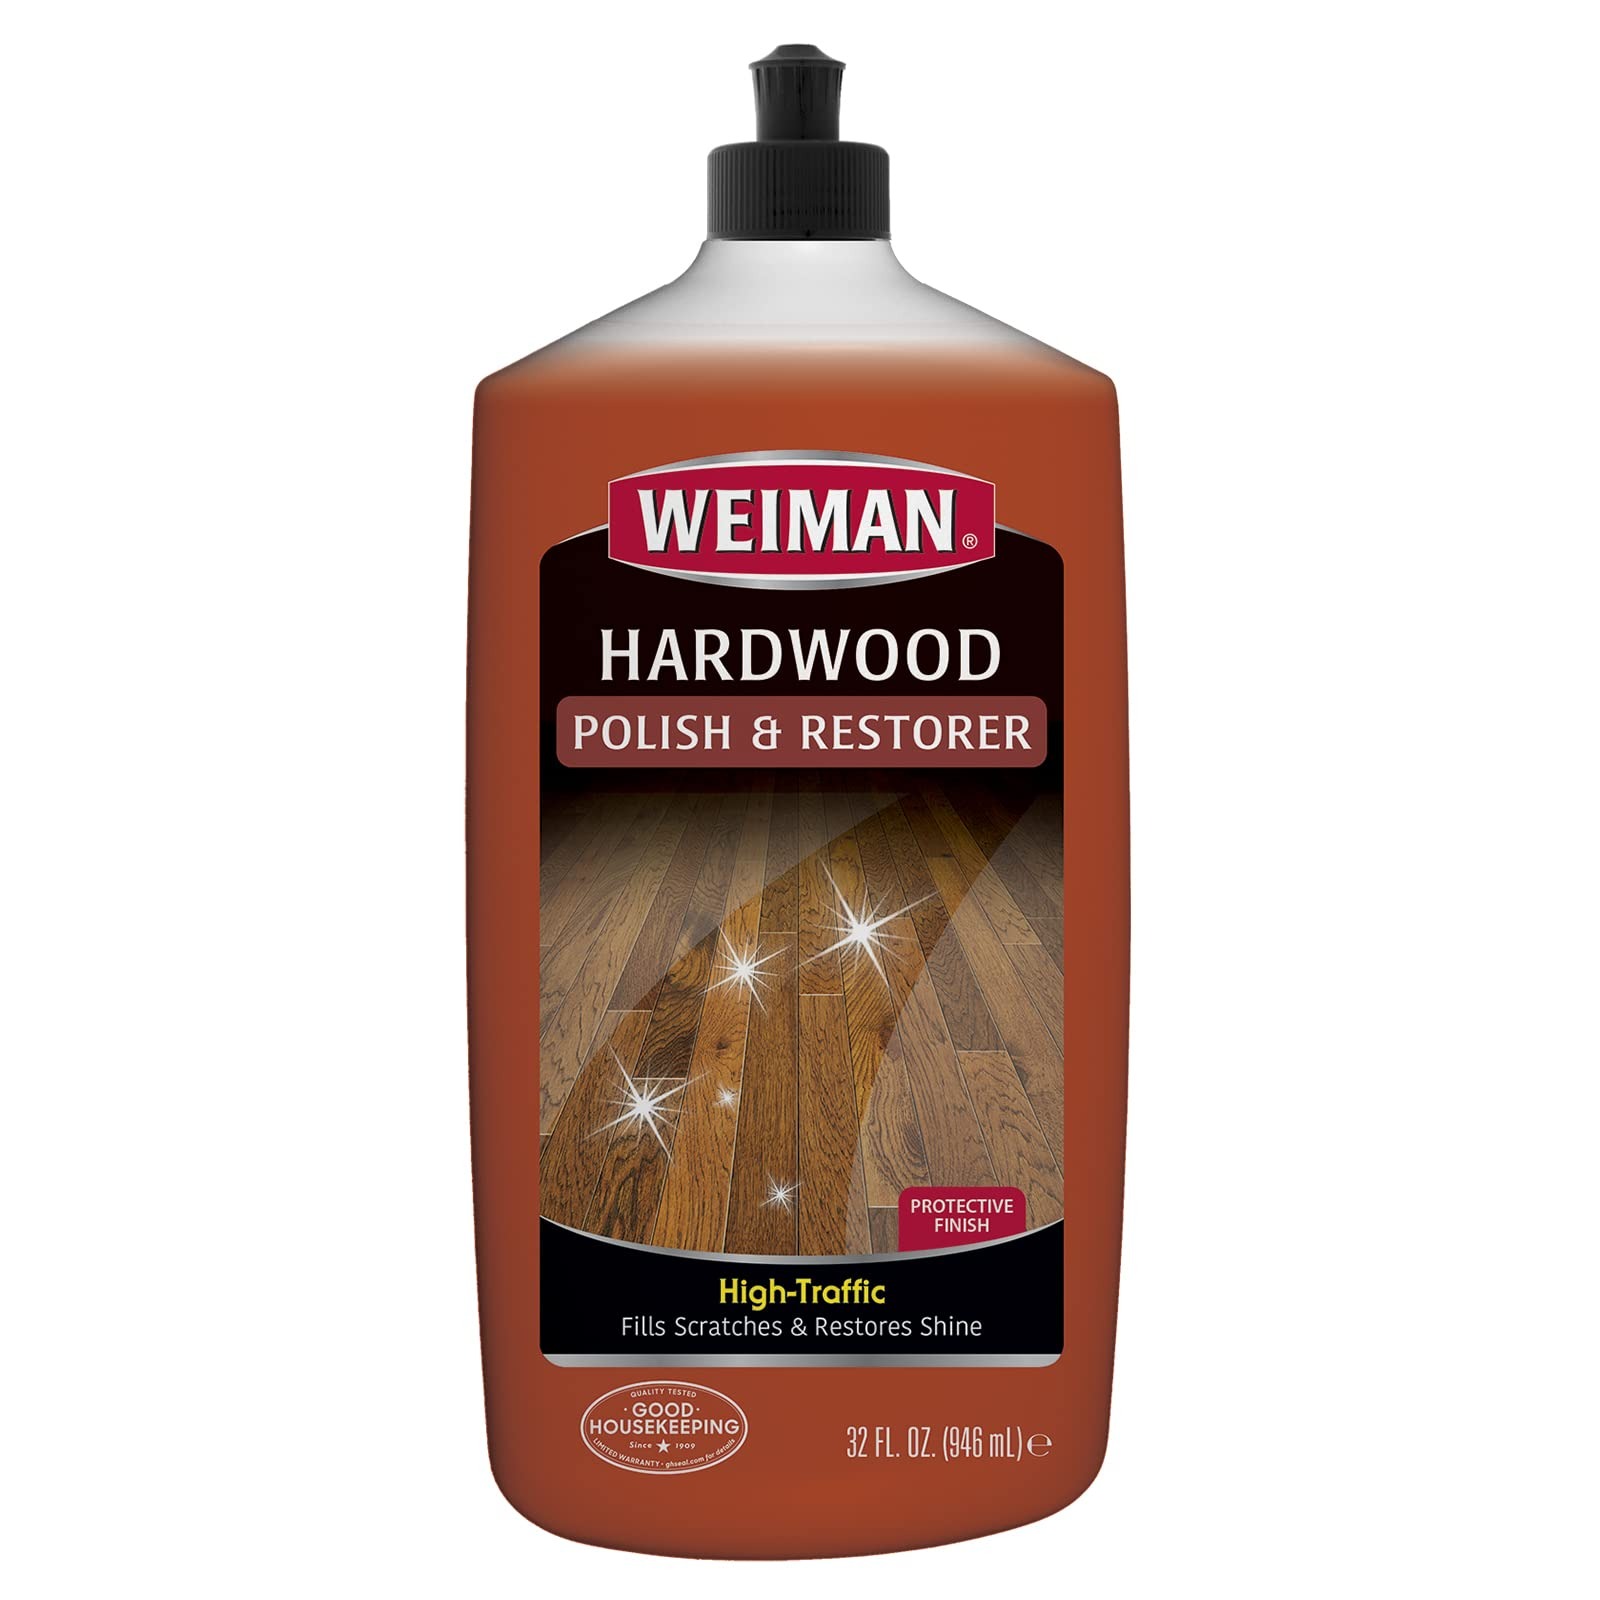
Item Name: Weiman Wood Floor Polish and Restorer - 32 Ounce - High-Traffic Hardwood Floor, Natural Shine, Removes Scratches, Leaves Protective Layer, Packaging May Vary
Bullet Point 1: RESTORES AND SHINES HARDWOOD: Instantly rejuvenates finished hardwood floors with a brilliant, natural suppleness & sheen that extends the life of wood floors and leaves them looking like new!
Bullet Point 2: MICRO-FILLING TECHNOLOGY FOR SCRATCHES: Our Micro-filling technology removes scratches on high traffic hardwood floors while forming a protective scratch resistant layer. It doesn’t just fade existing scratches; it contains a micro-filling technology that prevents new ones from forming!
Bullet Point 3: MULTIPLE USES: Can be used on any finished hardwood surface, rejuvenating a shine that leaves no sticky residue
Bullet Point 4: SAFE AROUND CHILDREN AND PETS: This "ready to use" formula can be used around kids and pets without causing harm
Bullet Point 5: FOR BEST RESULTS: Use with Weiman Hardwood Floor Cleaner to experience long-lasting results. All Weiman products are proudly manufactured in the USA.
Value: 32.0
Unit: Fl Oz

Price: 14.99